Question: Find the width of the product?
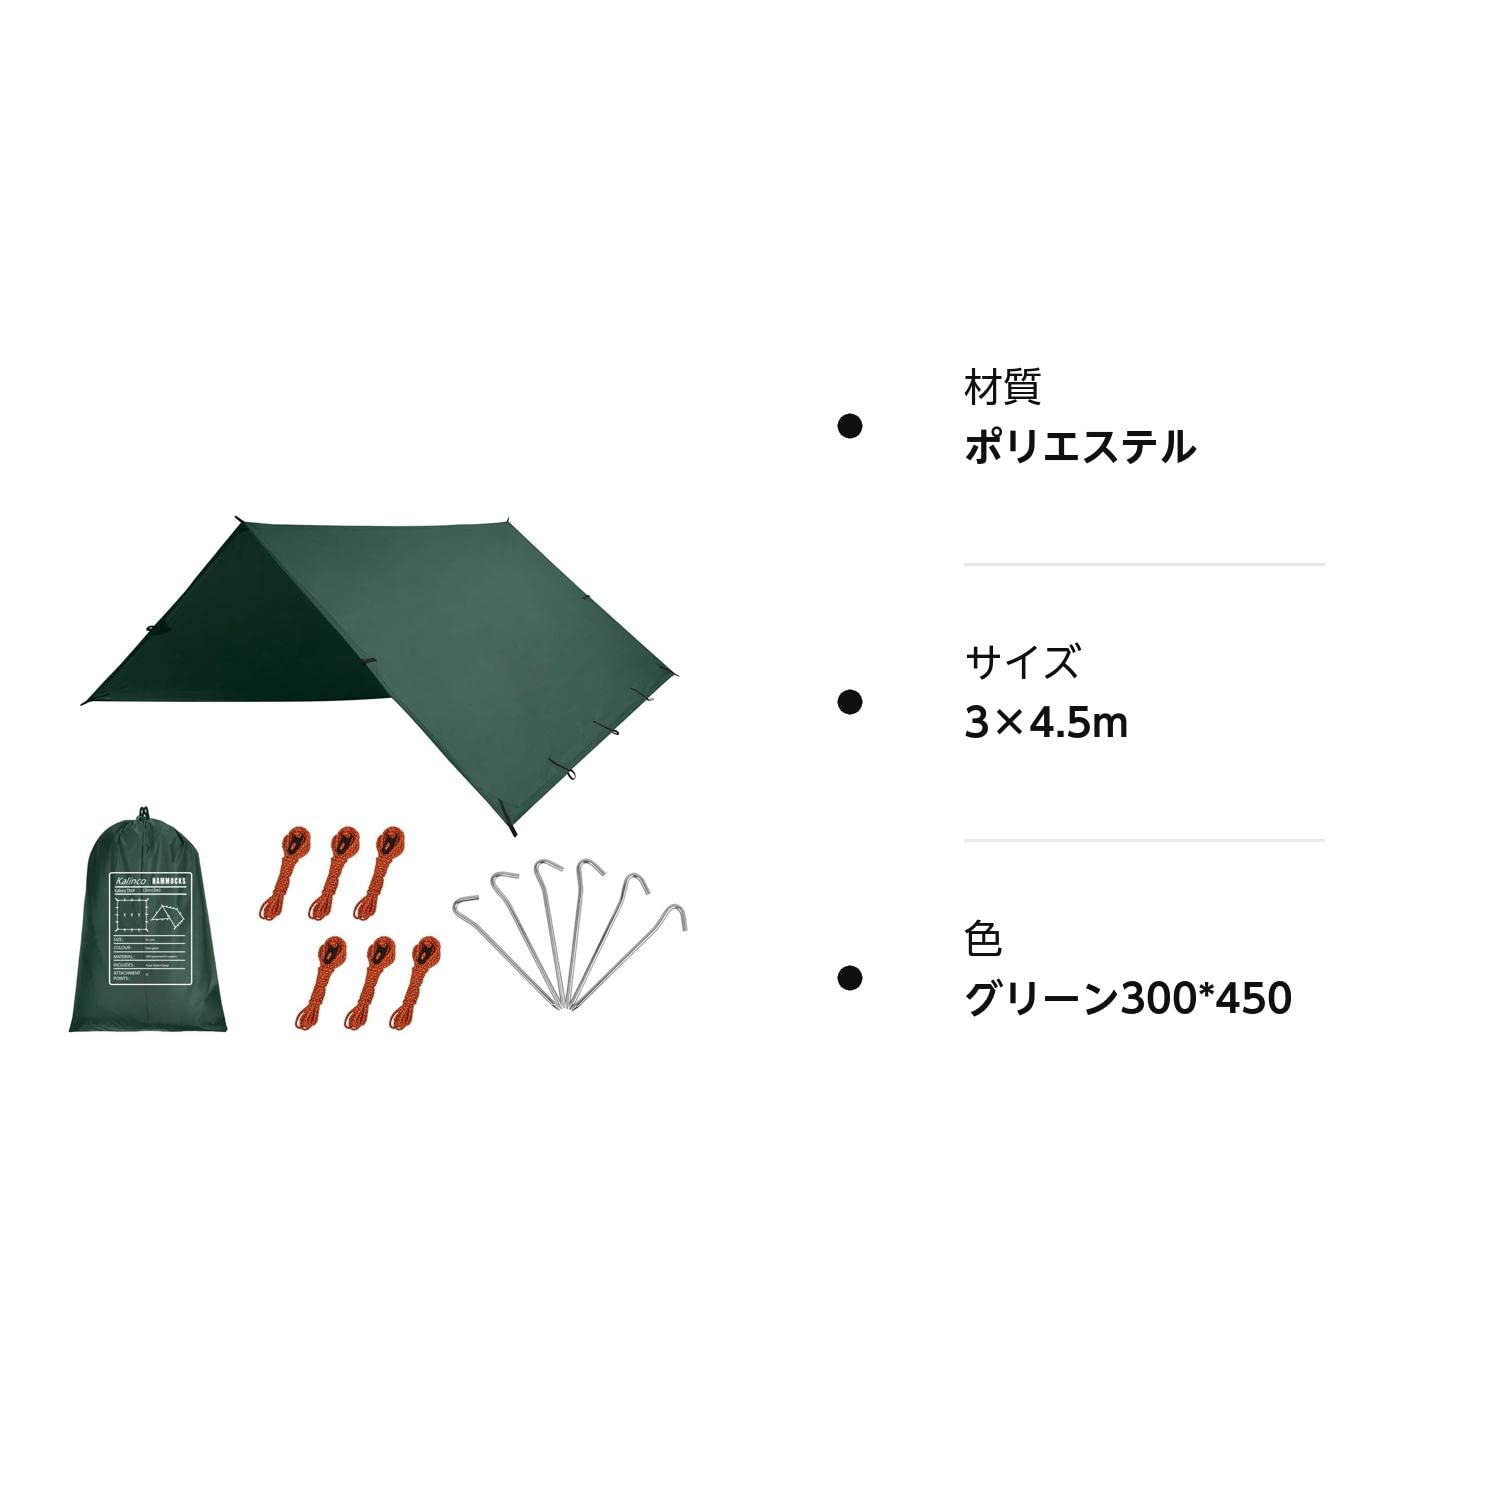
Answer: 4.5 metre